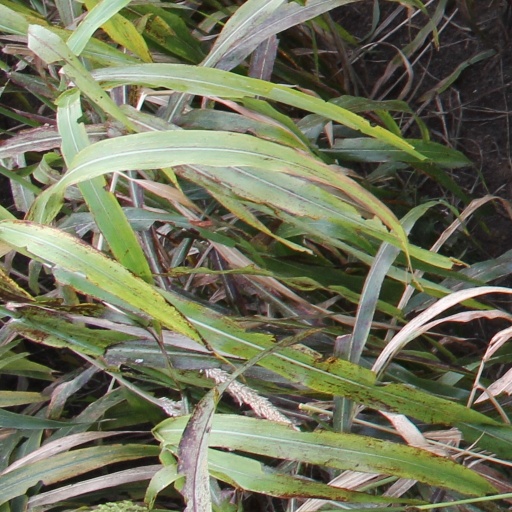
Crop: sorghum